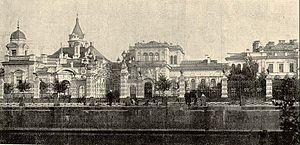
Le grand-duc Alexis Alexandrovitch, était un membre de la famille impériale de Russie.